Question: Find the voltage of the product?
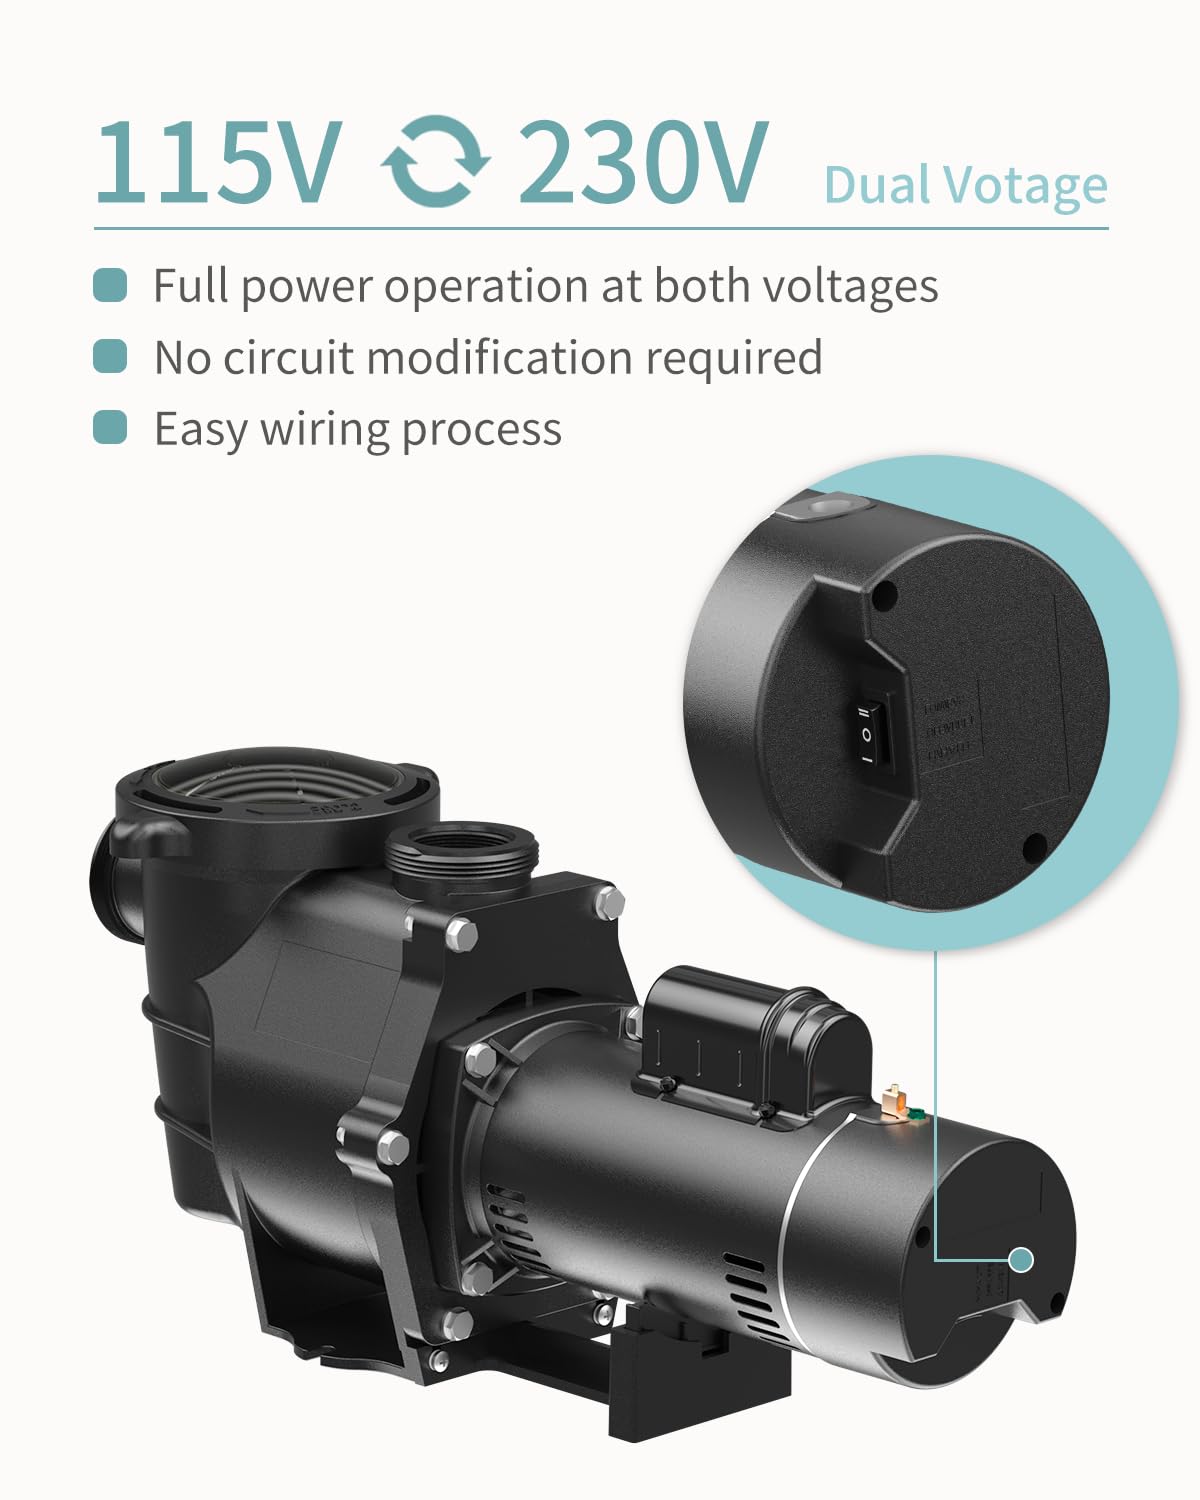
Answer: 115.0 volt